David Syme Research Prize

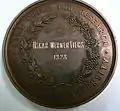
The medal awarded to Oscar Werner Tiegs

The David Syme Research Prize is an annual award administered by the University of Melbourne for the best original research work in biology, physics, chemistry or geology, produced in Australia during the preceding two years. Particular preference is given to original research to enhance industrial and/or commercial development.